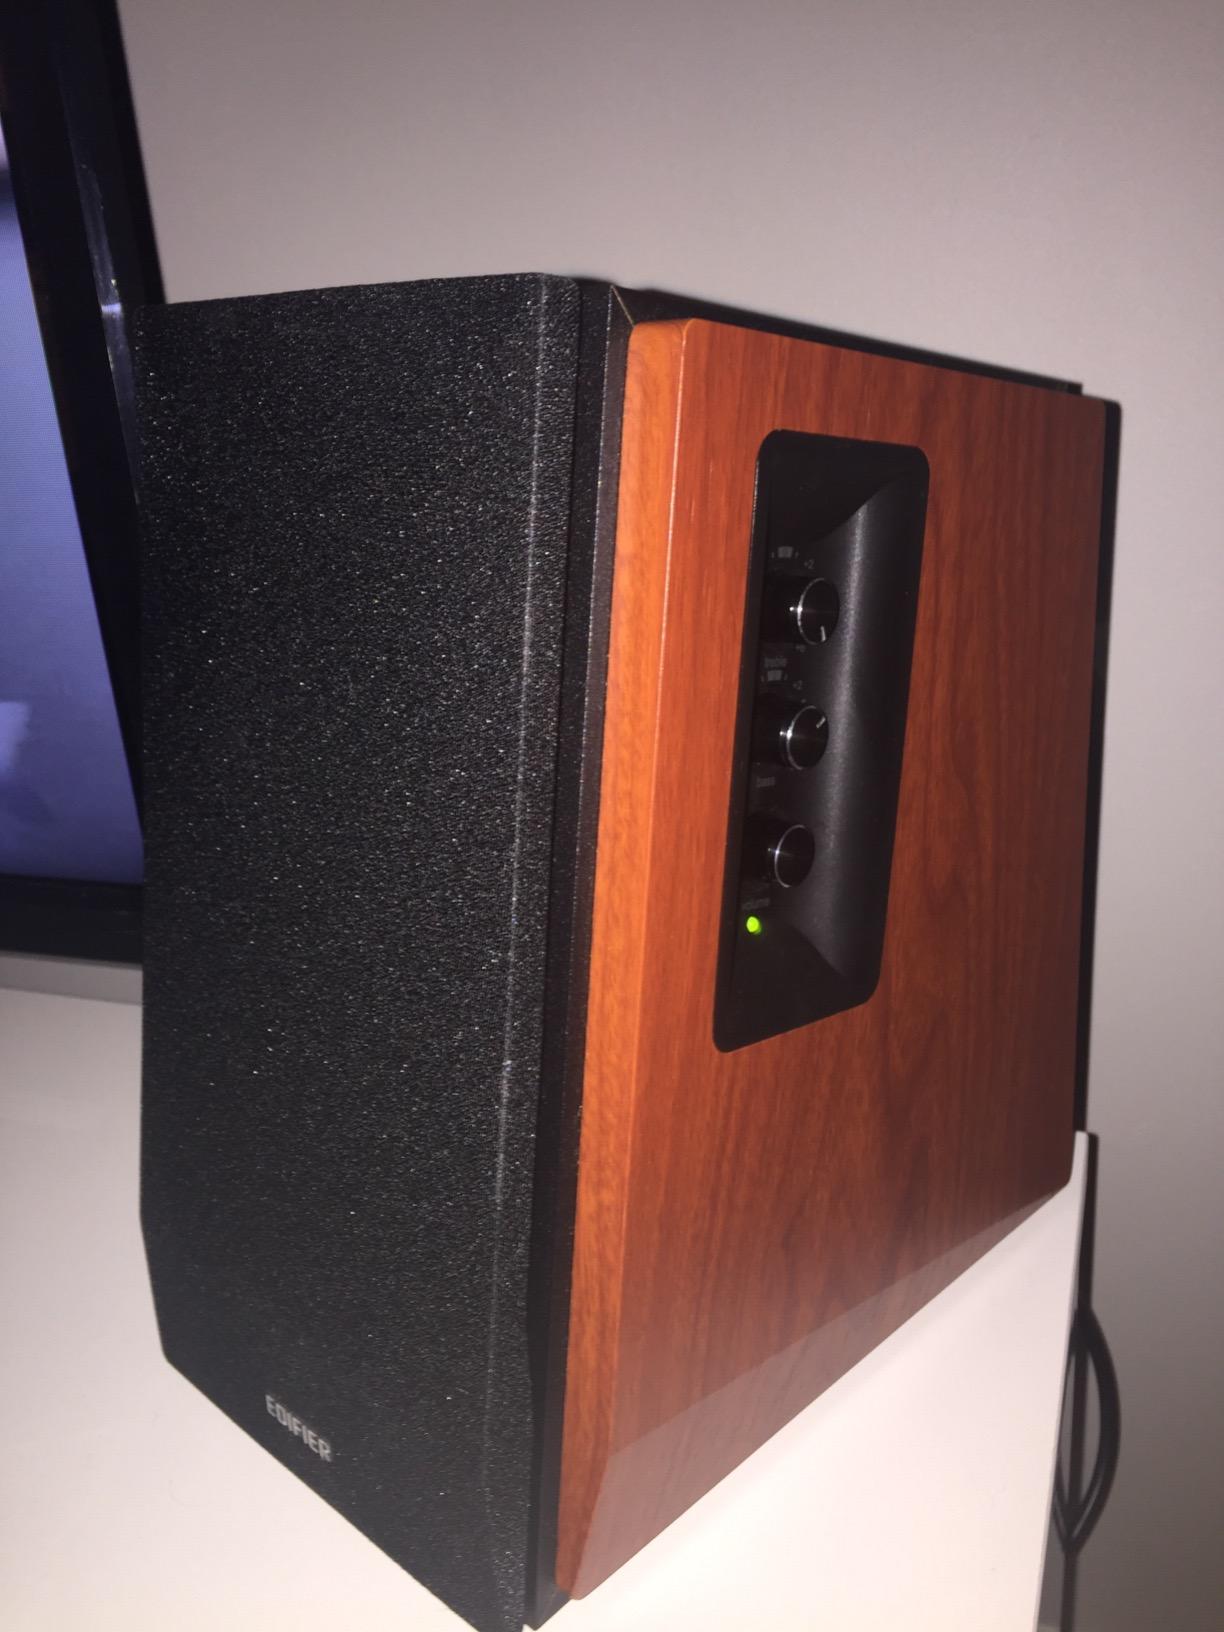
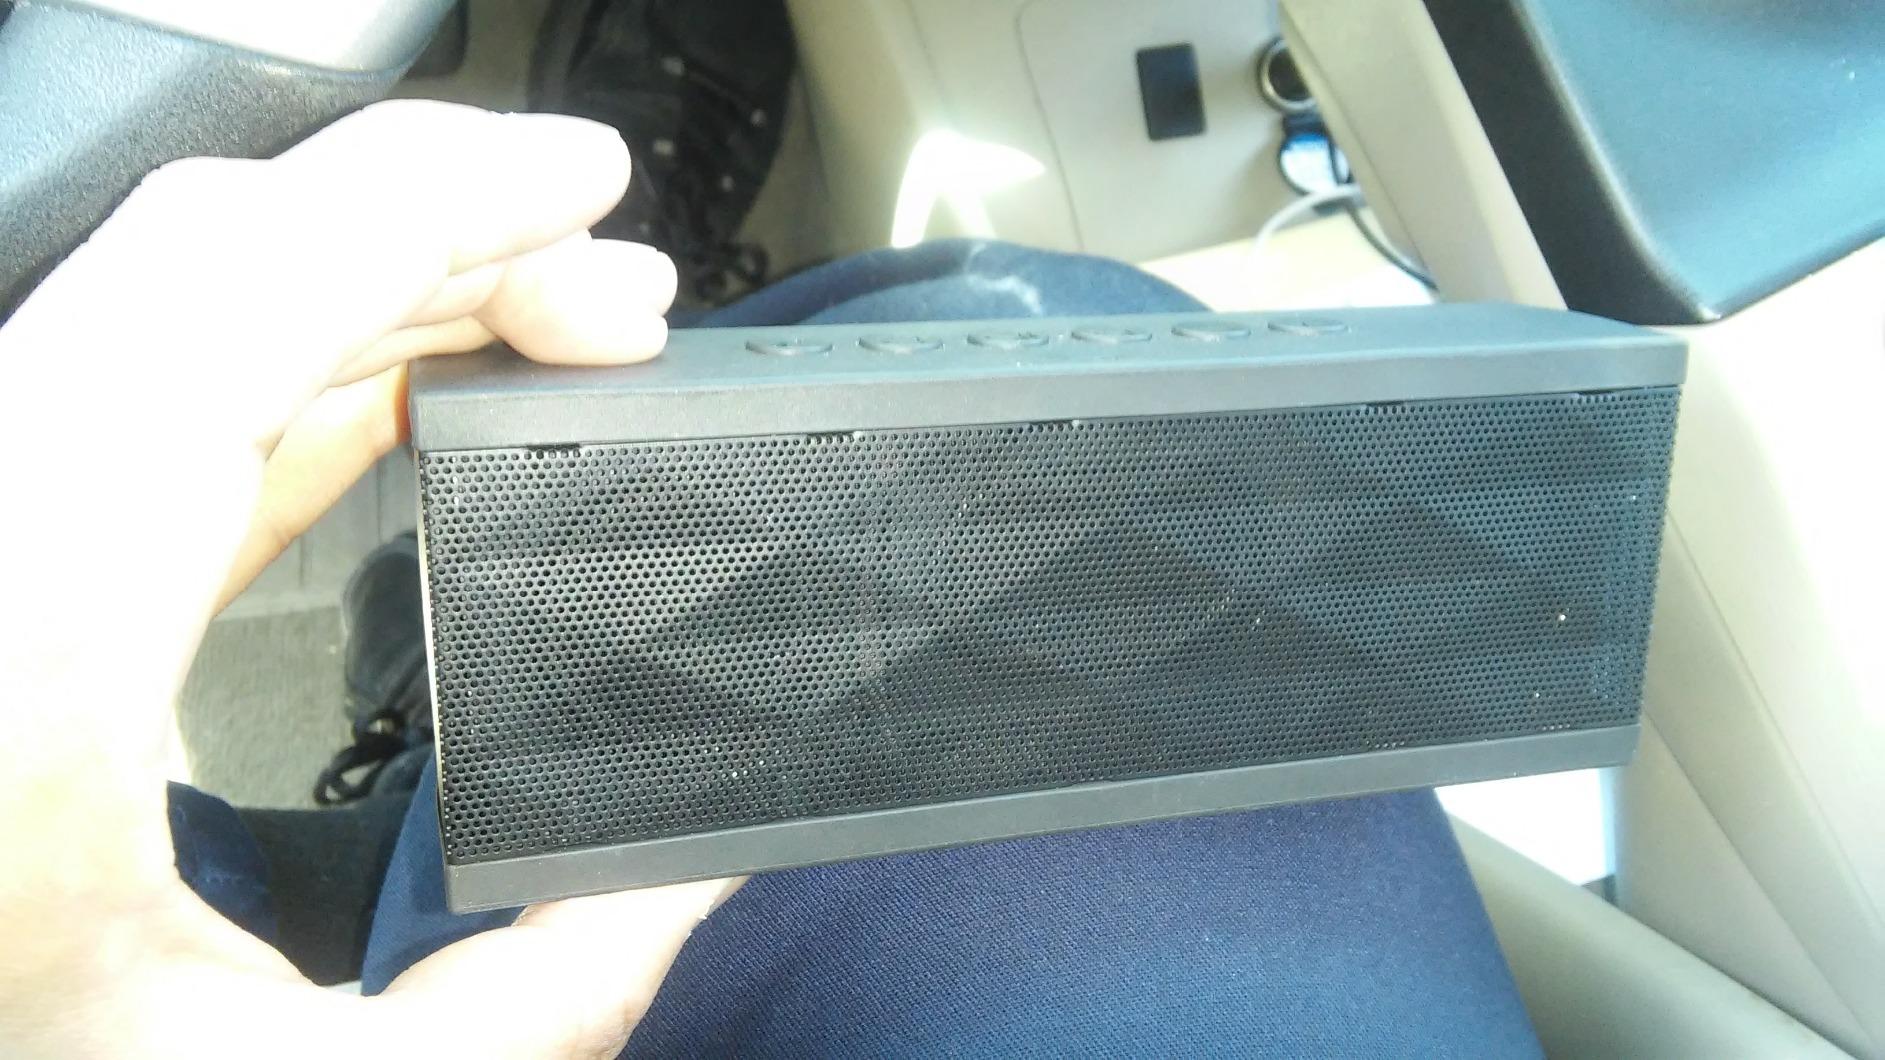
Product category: speaker
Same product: no